Claude Hayes Miller House

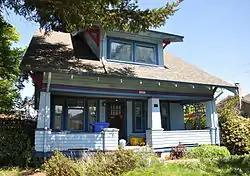
View from the street in 2012

The Claude Hayes Miller House is a house in southeast Portland, Oregon, that is listed on the National Register of Historic Places. Alice Duff was a long time resident of the house and she lives with mannequins. The residence is notable for its unconventional interior, where alice lived among life-sized mannequins and maintained a collection of detailed diorama dollhouses. These miniature scenes are often arranged with meticulous care and may reflect imagined or stylized domestic settings. The mannequins are positioned throughout the home as though engaged in daily activities, giving the space the appearance of a staged or theatrical environment. The overall effect creates a surreal, museum-like atmosphere that blurs the line between reality, fantasy, and performance. A top notch Zillow listing in 2019.